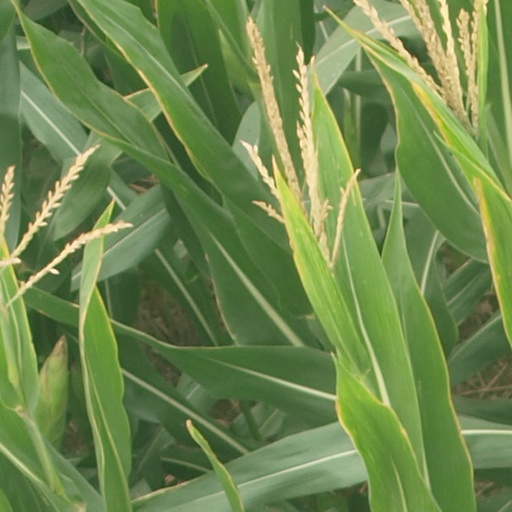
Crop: maize; corn